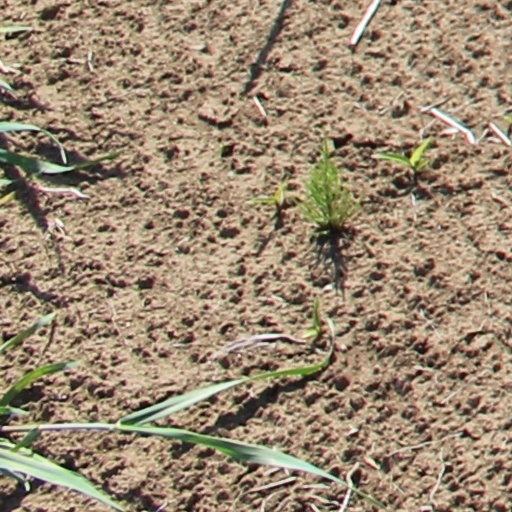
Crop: wheat